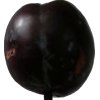
Label: plum